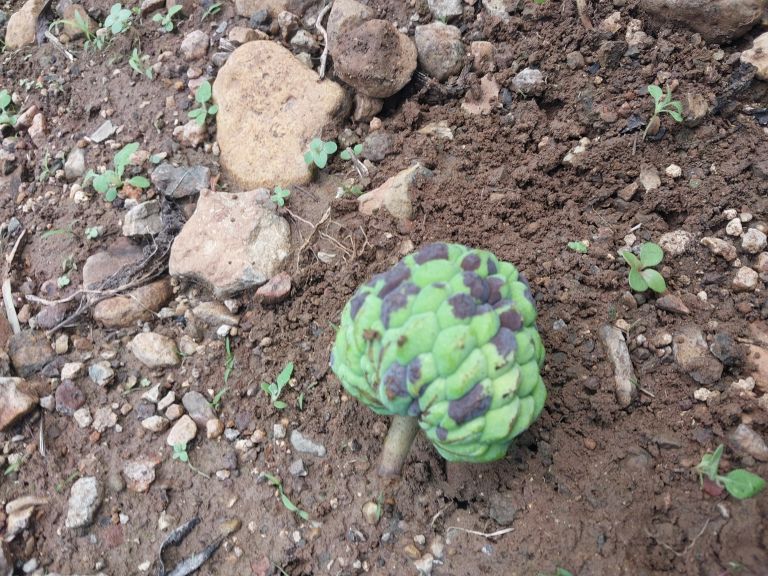
Disease label: Diplodia Rot